Royal Regiment of Scotland

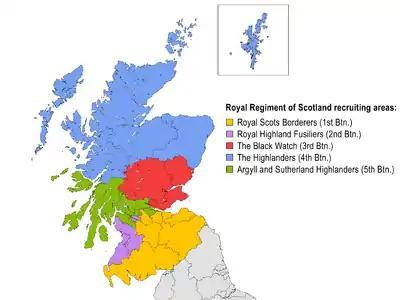
The traditional recruiting districts of the former five active regular battalions, a system originally introduced by the Cardwell Reforms in 1871. The Royal Scots Borderers, 1st Battalion, Royal Regiment of Scotland was disbanded in 2021.

On 1 December 2021, as part of the Future Soldier programme, the 1st Battalion (Royal Scots Borderers), was disbanded and subsequently reformed as part of the new Ranger Regiment and based in Northern Ireland.